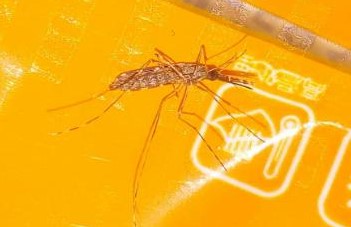
Waaw mbokk mi nataal bii de bi ma ko xoolee gis naa ni ab gundóor la, gundóor bu tëdd. Gundóor bu tëdd daal laa gis boroom tànk yu guddu te bari.